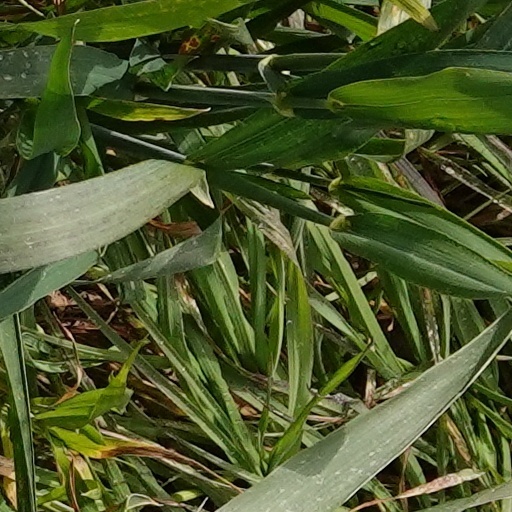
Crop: wheat